Gambino crime family

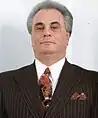
John Gotti

The Gambino crime family (pronounced ) is an Italian American Mafia crime family and one of the "Five Families" that dominate organized crime activities in New York City, within the nationwide criminal phenomenon known as the American Mafia. The group, which went through five bosses between 1910 and 1957, is named after Carlo Gambino, boss of the family at the time of the McClellan hearings in 1963, when the structure of organized crime first gained public attention. The group's operations extend from New York and the eastern seaboard to California. Its illicit activities include labor and construction racketeering, gambling, loansharking, extortion, money laundering, prostitution, fraud, hijacking, and fencing.